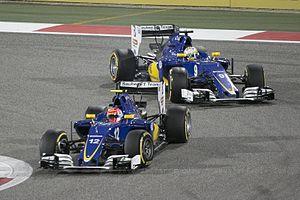
Sauber AG, également engagée sous les dénominations PP Sauber ou Sauber F1 Team, est une écurie de course automobile fondée par Peter Sauber et basée à Hinwil en Suisse. Après de multiples succès en Championnat du monde des voitures de sport, l'écurie Sauber a participé au championnat du monde de Formule 1 de 1993 à 2005.
Le Grand Prix automobile de Bahreïn 2016, disputé le 3 avril 2016 sur le circuit international de Sakhir à Sakhir, est la 937ᵉ épreuve du championnat du monde de Formule 1 courue depuis 1950 et la deuxième manche championnat 2016. Comme en 2015, la deuxième séance d'essais libres, les qualifications et la course sont disputés de nuit.